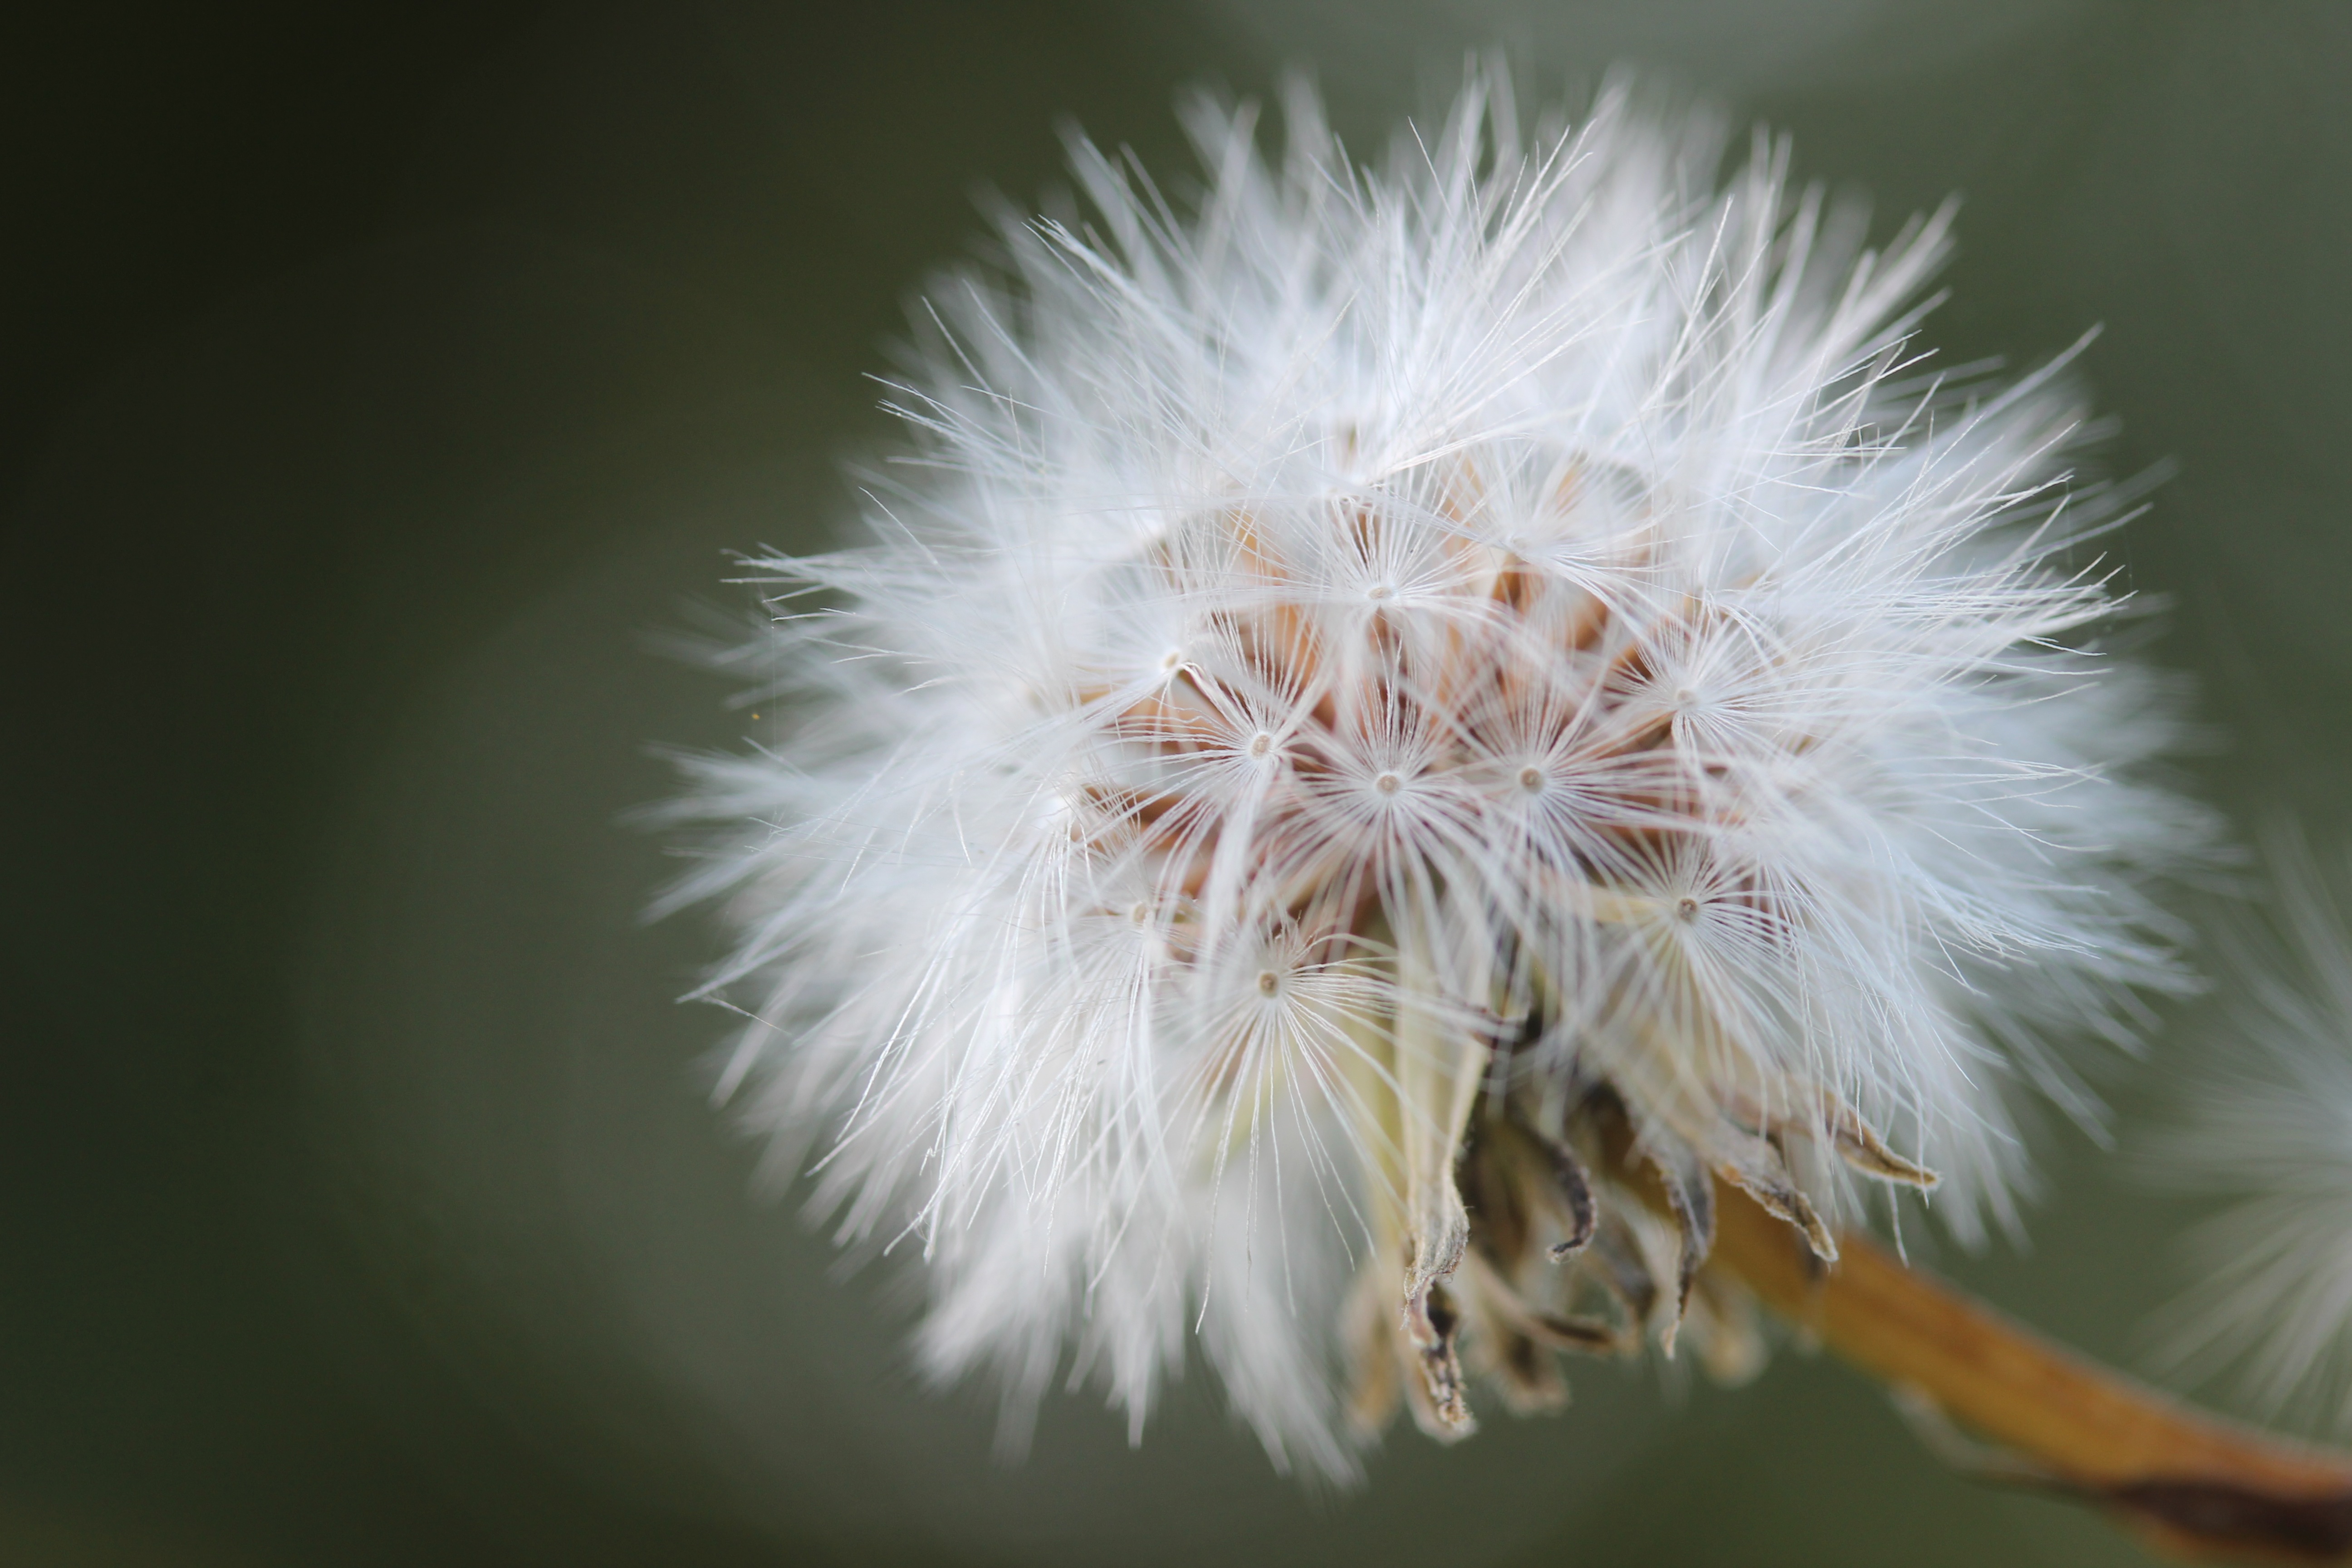
nature, grass, branch, plant, photography, meadow, dandelion, leaf, flower, petal, botany, garden, close, flora, wild flower, flowers, close up, pointed flower, seeds, roadside, multiplication, faded, macro photography, flowering plant, daisy family, boll, plant stem, land plant, thorns spines and prickles